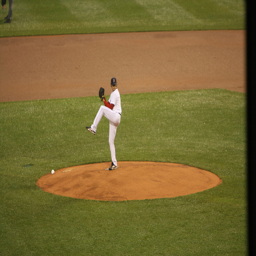
A baseball player standing on top of a pitchers mound.
A man in a pitchers pose on a baseball mound.
A baseball pitcher wearing a white uniform on the mound.
A baseball player is about to pitch the ball.
Baseball player preparing to throw pitch from mound during game.